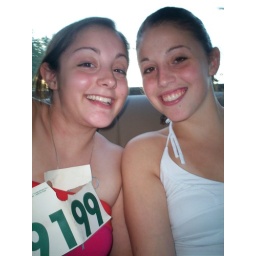
obviously i ran a road race in my pink tube top